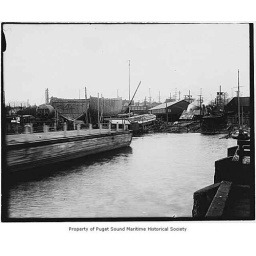
Ship building plant in Ballard, Seattle, n.d.